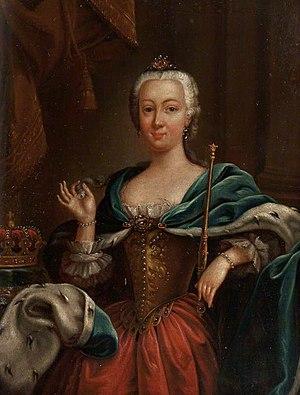
Charlotte Stuart, appelée duchesse d'Albany, née le 29 octobre 1753 à Liège et morte le 17 novembre 1789, était la fille illégitime du deuxième prétendant au trône jacobite, Charles Édouard Stuart, et son unique enfant à survivre à l'enfance.